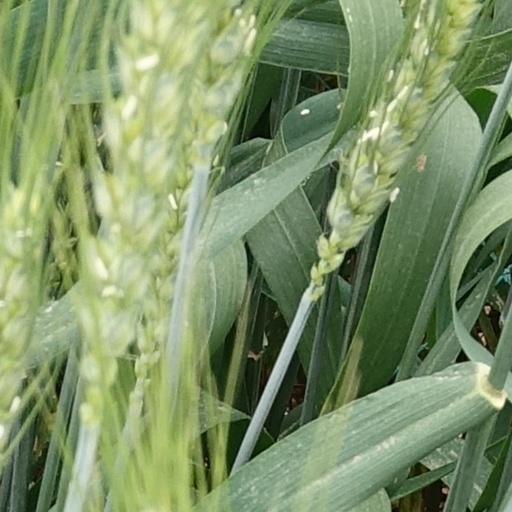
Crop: wheat